Uday Prakash (actor)

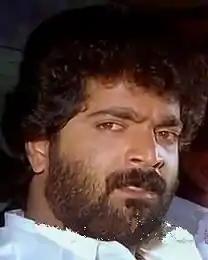
Screenshot of Uday Prakash from the film Chinna Thambi

Uday Prakash (June 19, 1964 – August 18, 2004) was an Indian actor who starred in Tamil and Telugu films. He was a football player (team captain) at Sacred Heart College, Tirupattur.